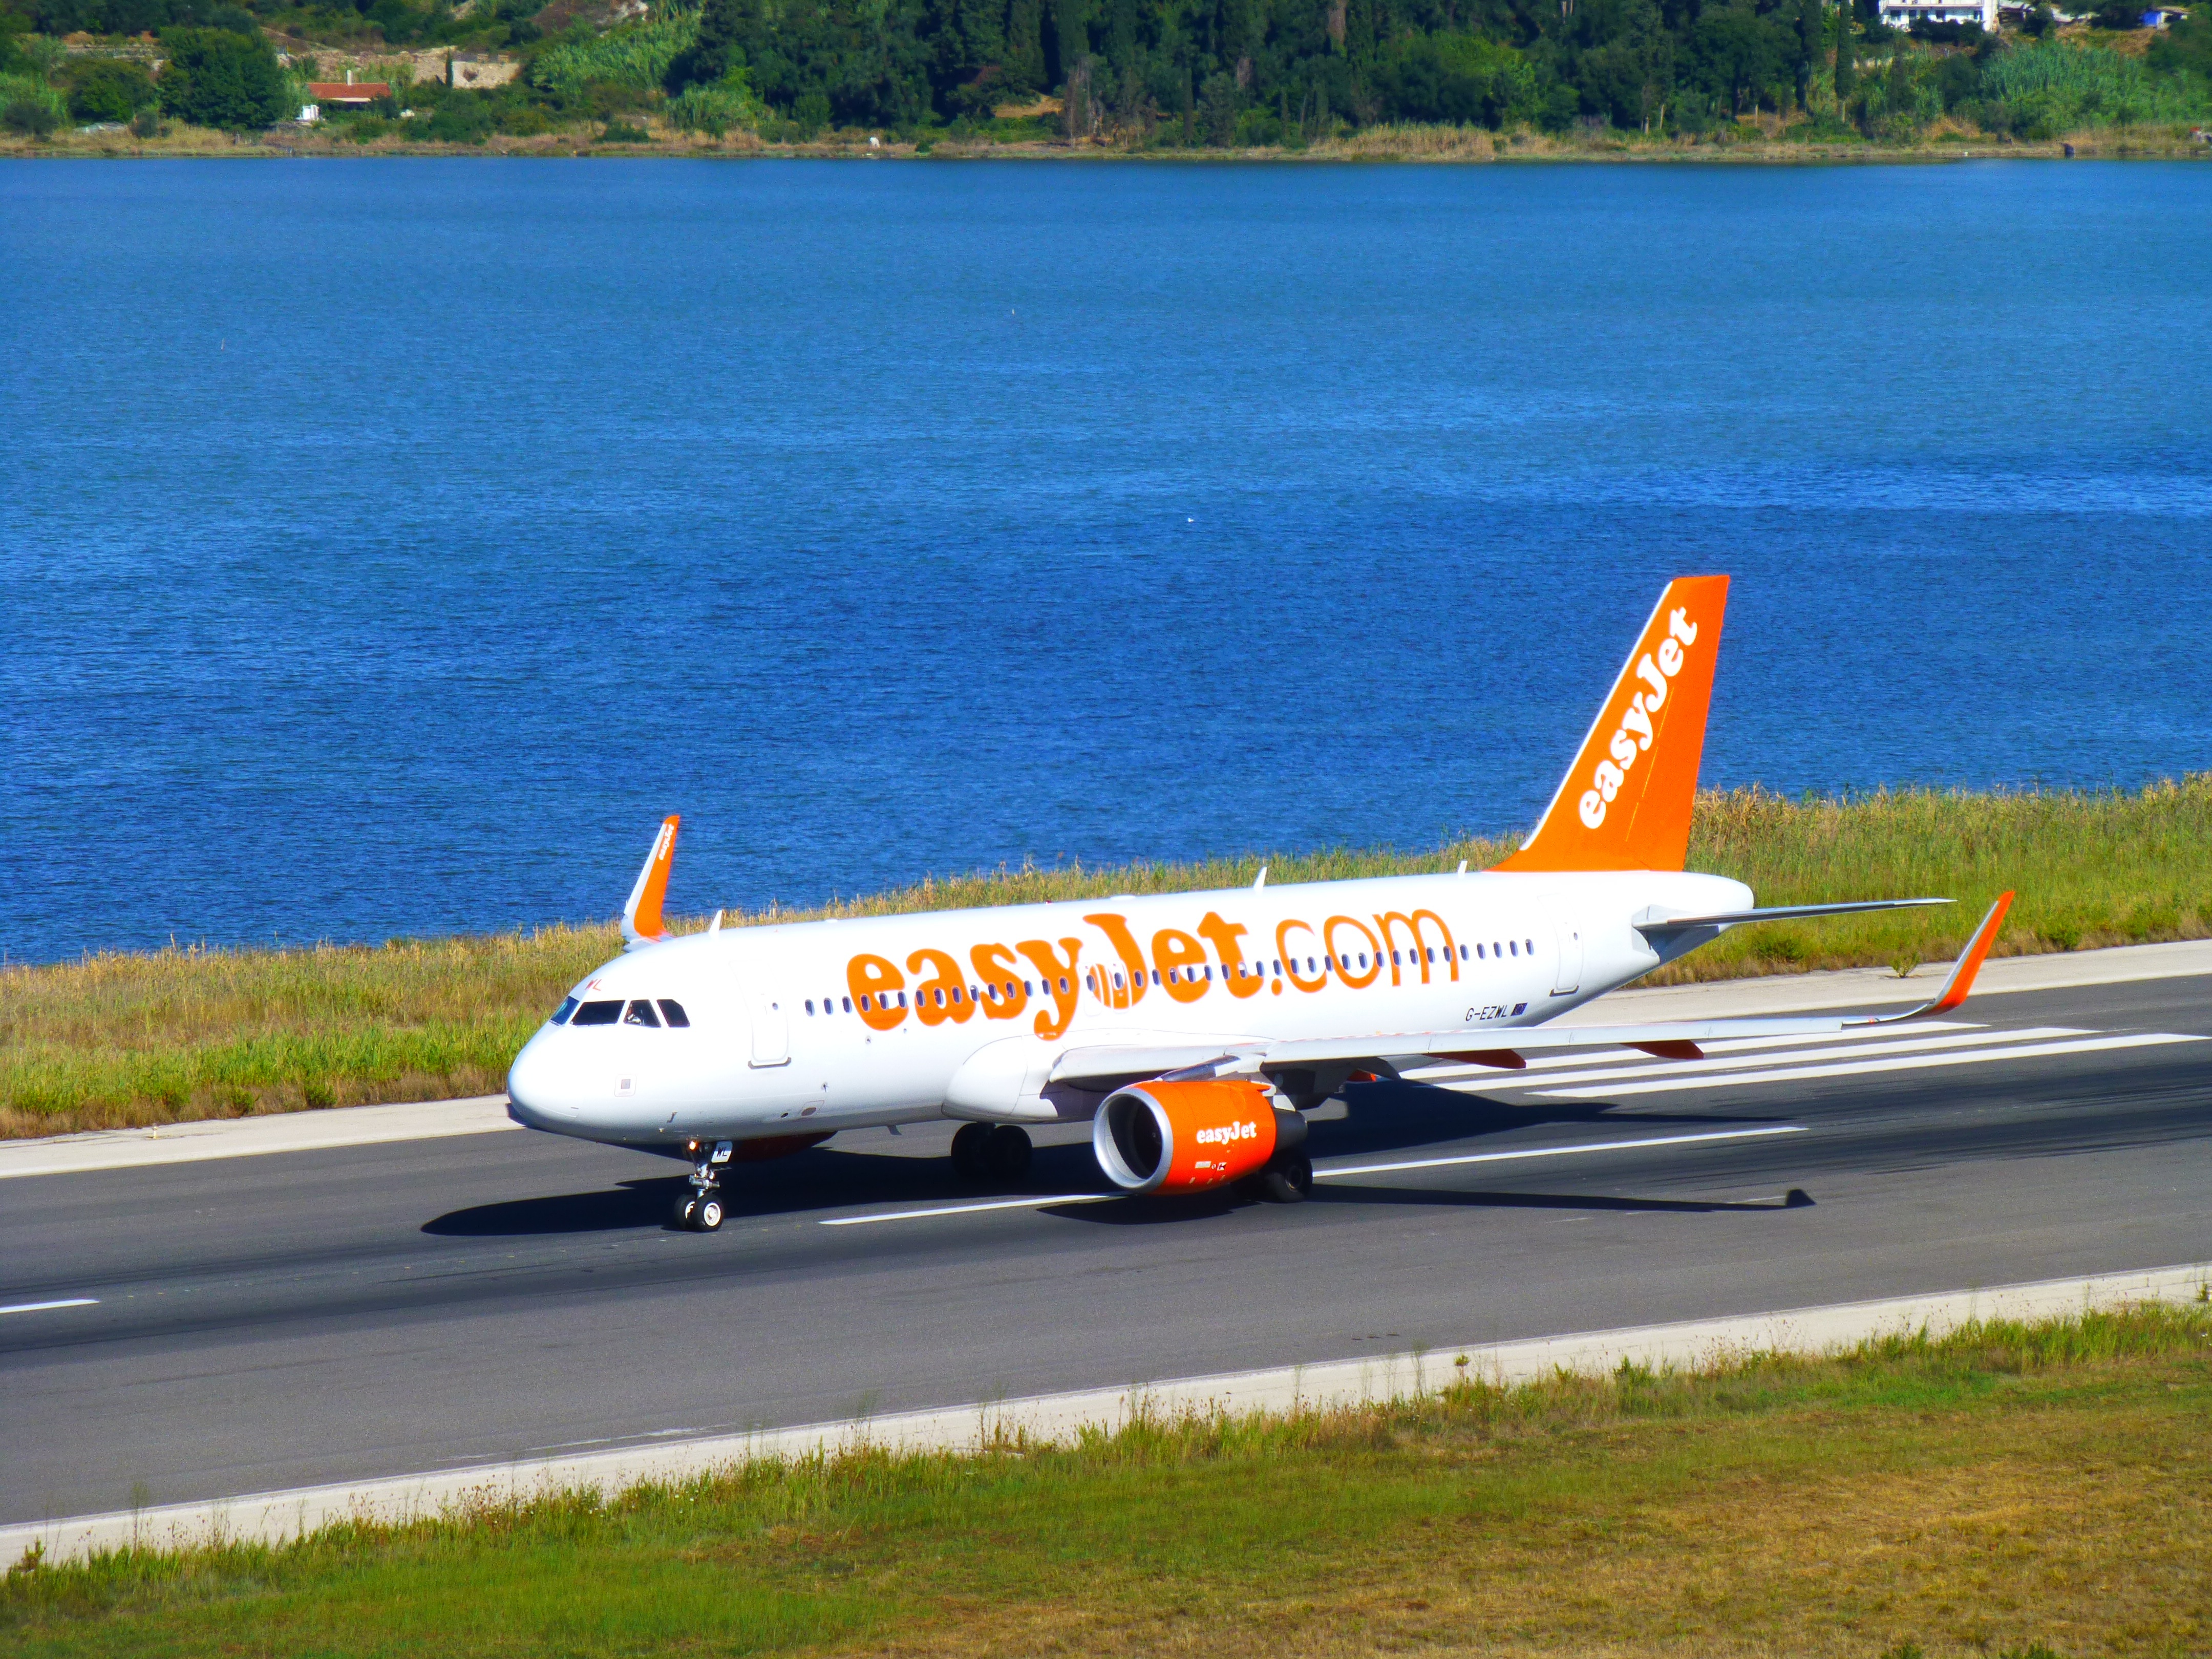
fly, airplane, aircraft, jet, vehicle, airline, aviation, flight, start, airliner, airbus, boeing, takeoff, beach sea, take off, jet aircraft, boeing 767, monoplane, boeing 757, atmosphere of earth, narrow body aircraft, airbus a320 family